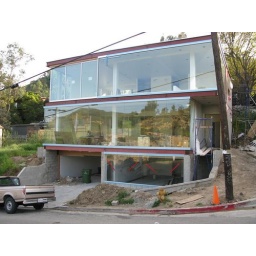
glass house in progress